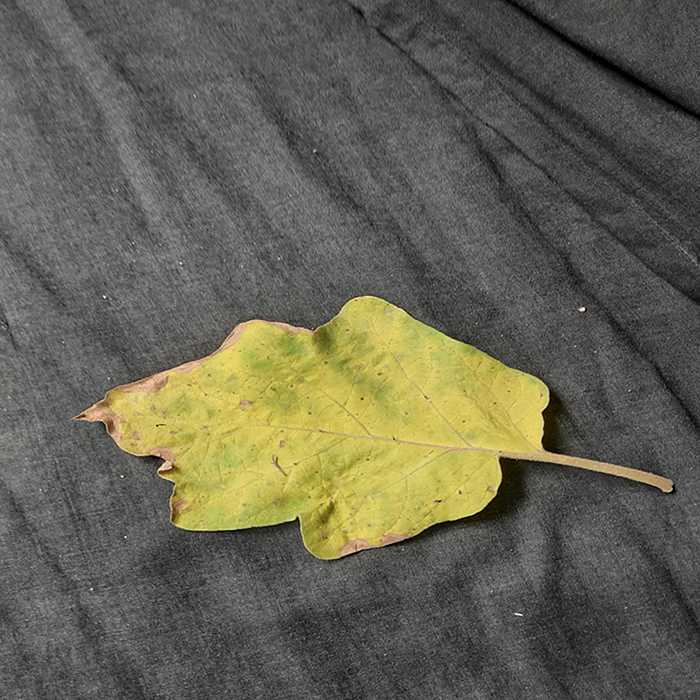
Plant: Eggplant
Label: Eggplant verticillium wilt